Indo-Islamic architecture

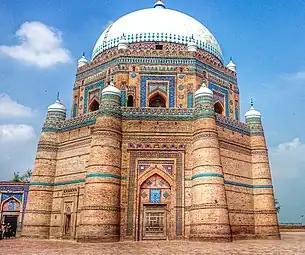

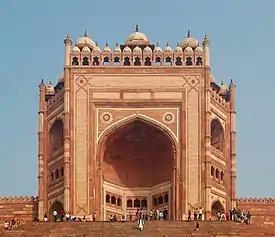
The Buland Darwaza gateway to Fatehpur Sikri, built by Akbar in 1601

Indo-Islamic architecture is the architecture of the Indian subcontinent produced by and for Islamic patrons and purposes. Despite an initial Arab presence in Sindh, the development of Indo-Islamic architecture began in earnest with the establishment of Delhi as the capital of the Ghurid dynasty in 1193. Succeeding the Ghurids was the Delhi Sultanate, a series of Central Asian dynasties that consolidated much of North, East, and Central India, and later by the Mughal Empire during the early 16th century. Both of these dynasties introduced Islamic architecture and art styles from West Asia into the Indian subcontinent.